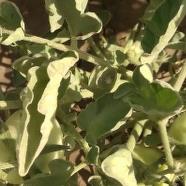
Crop: Tomato
Condition: virosis-d